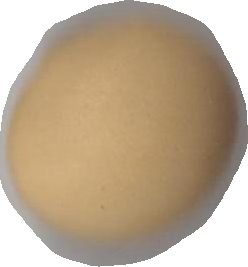
Variety: Dega